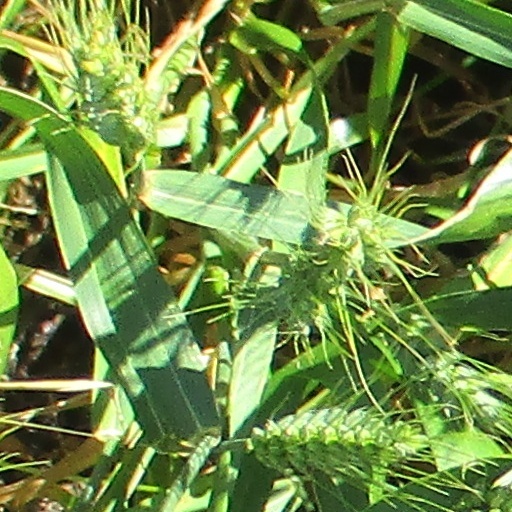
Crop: wheat